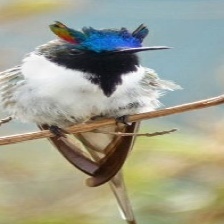
Species: HORNED SUNGEM
Scientific name: HELIACTIN BILOPHUS
ImageNet parent category: hummingbird